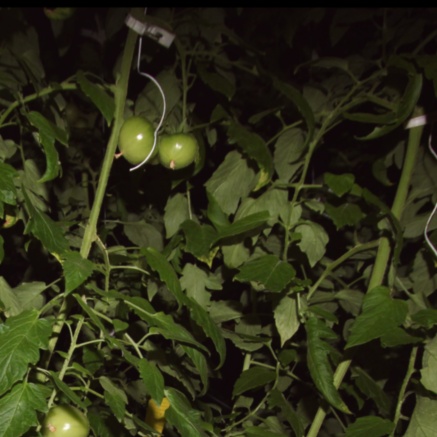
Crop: tomato